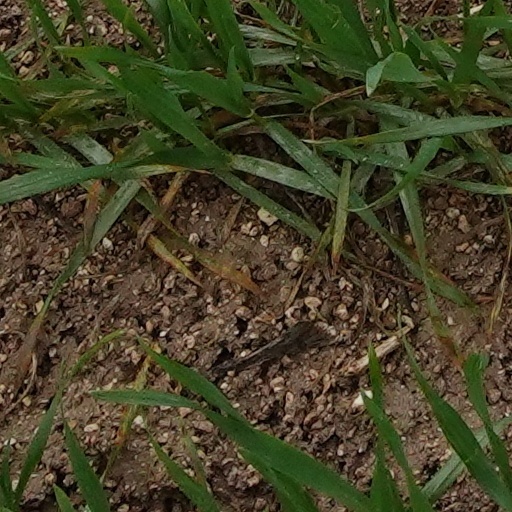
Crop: wheat